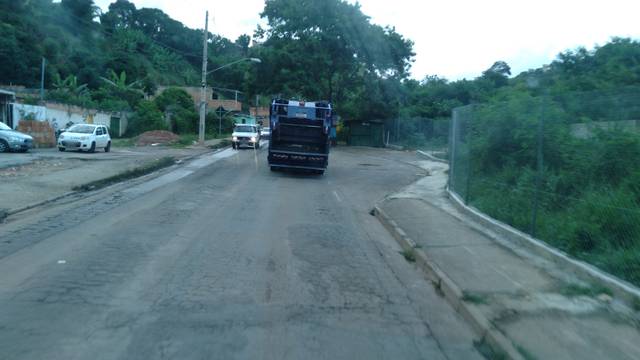
Region: Brazil
Coordinates: -19.868, -43.89